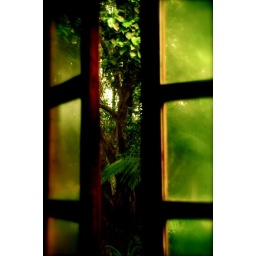
Early morning peak out my kitchen window in Guatemala City, Guatemala.